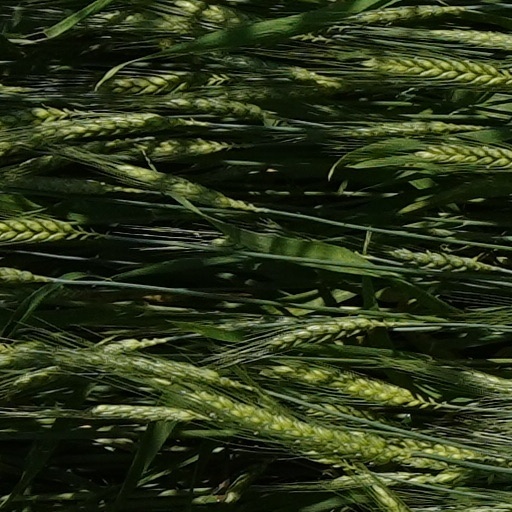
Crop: wheat